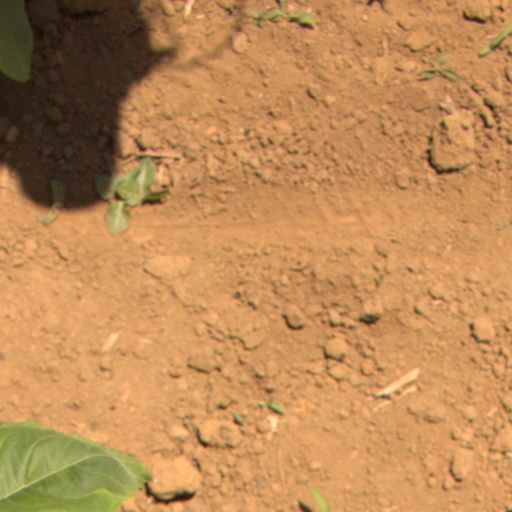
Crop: Jerusalem artichoke